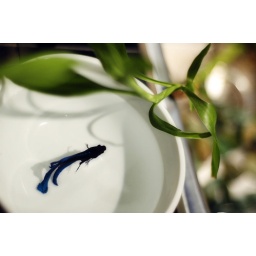
stewie in a white bowl